Gregory Peck

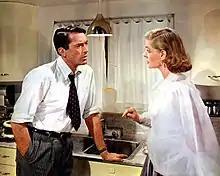
Peck and Lauren Bacall in the film "Designing Woman" (1957)

In 1954, Peck was named the third most popular non-British film star in the United Kingdom. Peck did not have a film released in 1955. He made a comeback in the US. with " The Man in the Gray Flannel Suit" (1956), where he portrays a married, ex-soldier father of three who is increasingly haunted by his deeds in Italy during the Second World War. The film saw Peck reunited with "Duel in the Sun" co-star Jennifer Jones. During the filming of a scene where their characters argue, Jones clawed his face with her fingernails, prompting Peck to say to the director "I don't call that acting. I call it personal." The movie was successful, finishing eighth in box office gross for the year, despite contemporary and modern reviews being mixed. Butler of "AllMovie" declared that "the role fits (Gregory Peck) as if it had been tailor-made for him. Peck's particular brilliance lies in the quiet strength that is so much a part of him and the way in which he uses subtle changes in that quietness to signal mammoth emotions. He's given ample opportunity to do so here and the results are enthralling...an exceptional performance." "Radio Times" refers to "the excellent Peck" and states that Peck plays "the appealing flawed hero."